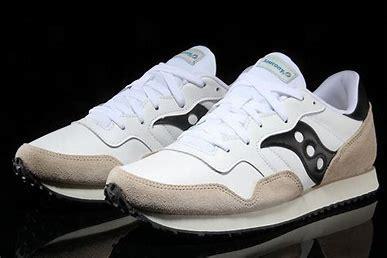
Brand: Saucony
Model: DXN